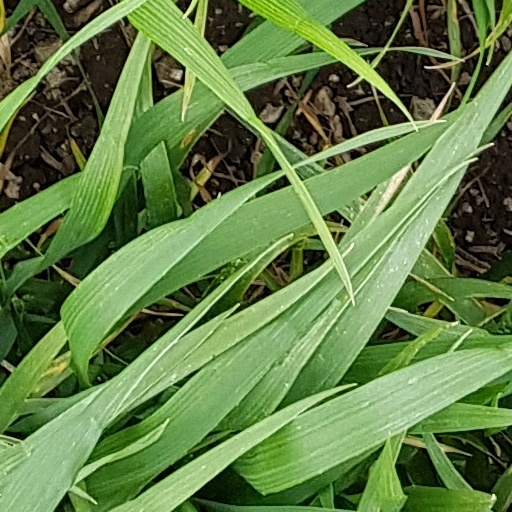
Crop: wheat